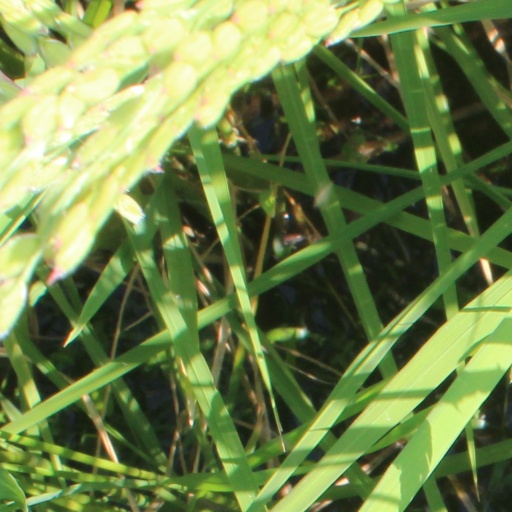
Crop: rice